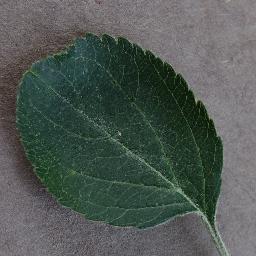
Label: Apple___healthy